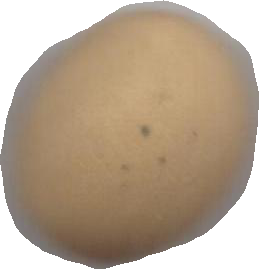
Variety: Dega